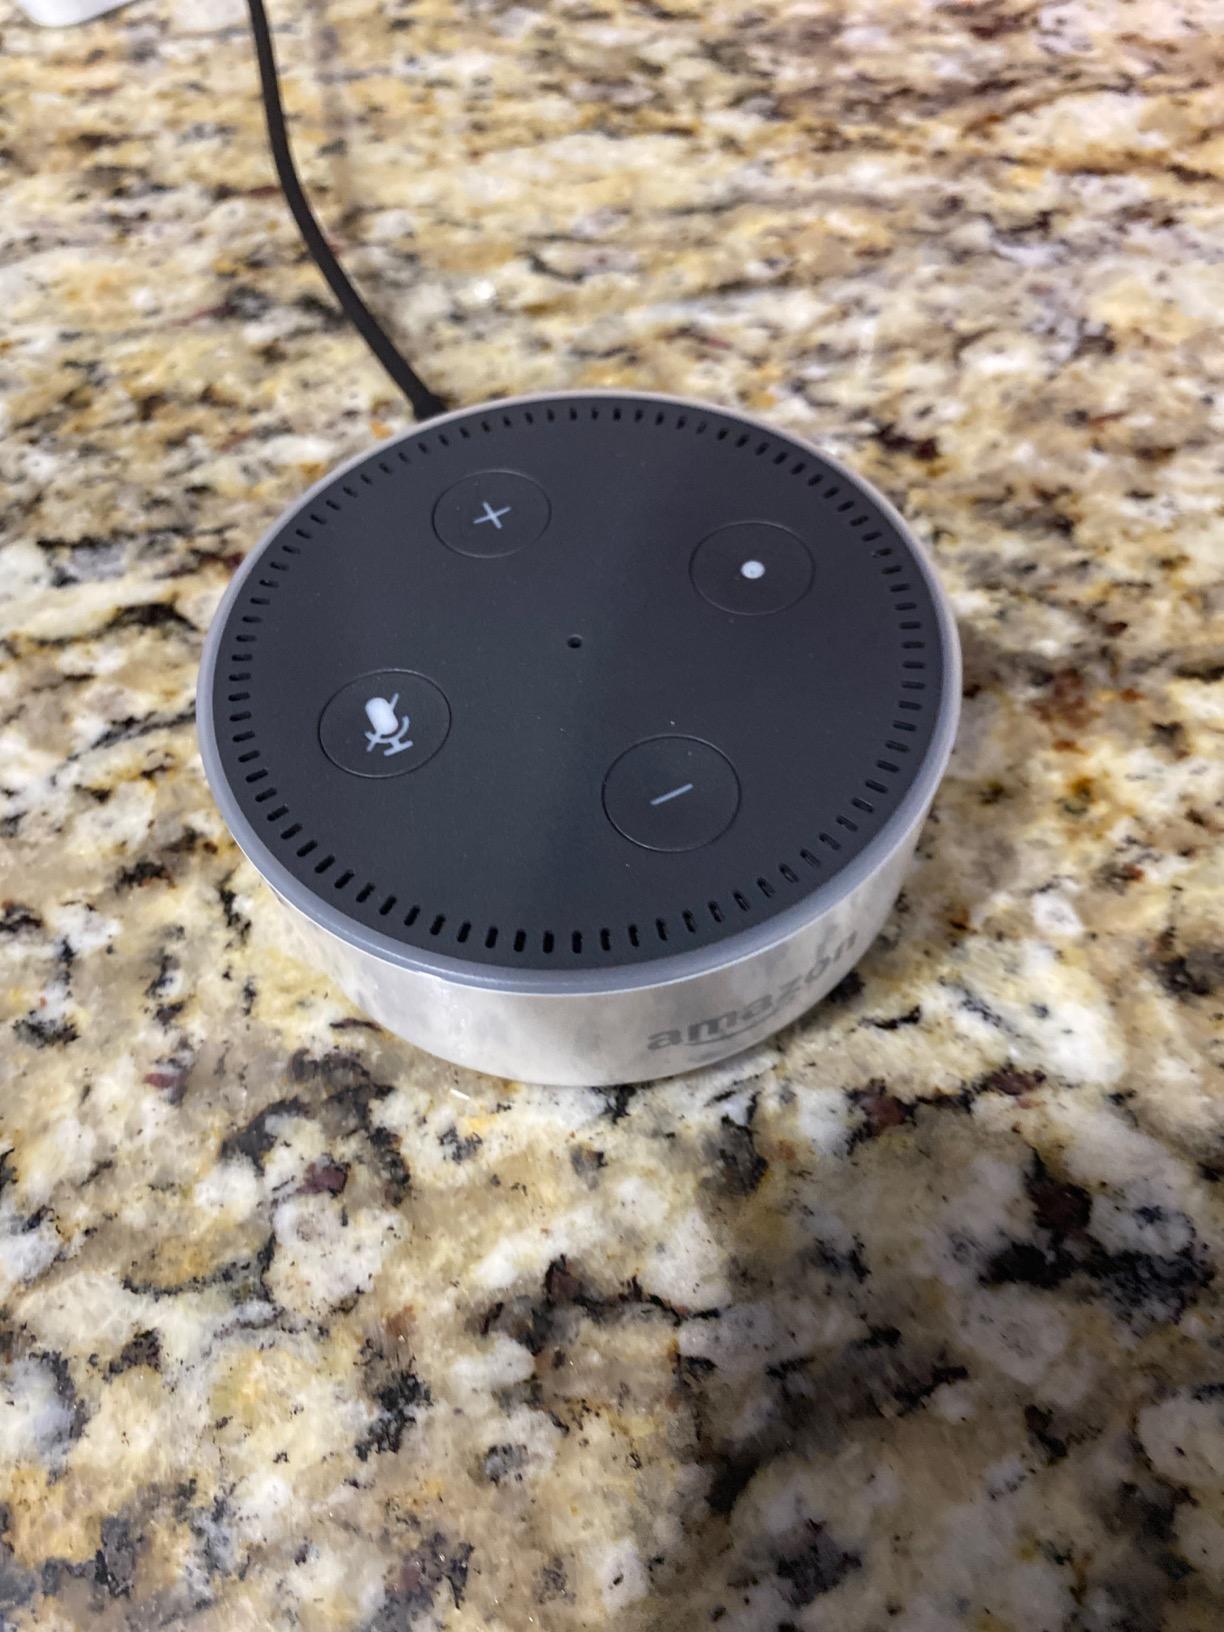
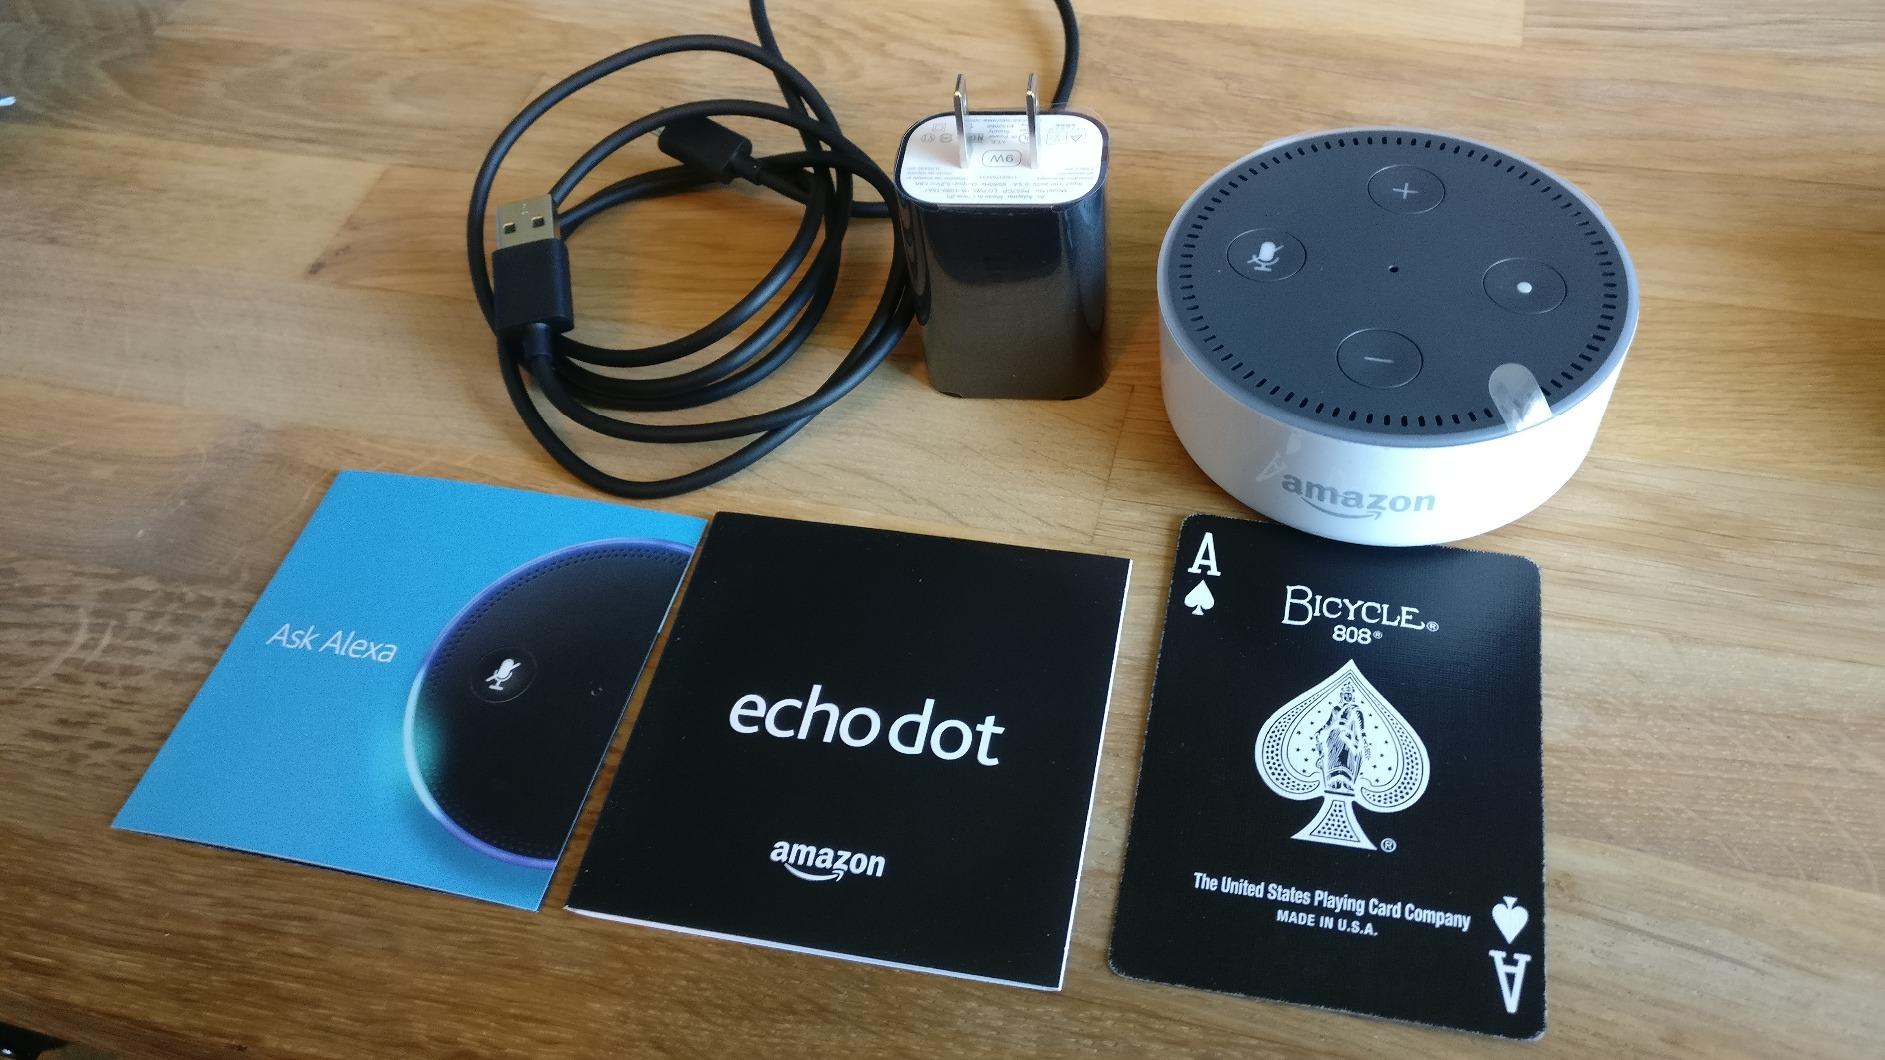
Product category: speaker
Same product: yes